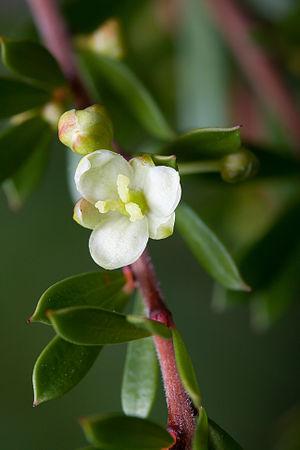
Micrantheum serpentinum est une espèce d'arbustes ou de petits arbres de la famille des Picrodendraceae, endémique de Tasmanie.
Abaxial : adjectif, dont la direction est opposée à la tige ou à l'axe.
Micrantheum est un genre d'arbustes de la famille des Picrodendraceae.